Basilica of San Lorenzo, Milan

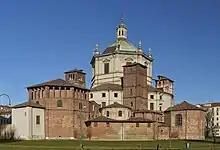
The church's exterior

While Medieval Milan underwent a period of decline, San Lorenzo maintained a leading role in the city's liturgy: as the highest place in Milan it came to represent the Mount of Olives and on Palm Sunday the bishop blessed the palms and led the procession that from there to the now-demolished Basilica of Santa Tecla.